Culture of Romania

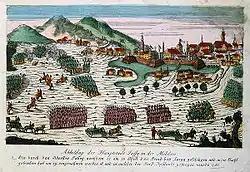
Iași (capital of Moldavia) at the end of the 18th century

Until the 14th century, small states (Romanian: "voievodate") were spread across the territory of Transylvania, Wallachia, and Moldavia. The medieval principalities of Wallachia and Moldavia arose in the mid 1300s, in the areas south and east of the Carpathian Mountains respectively.